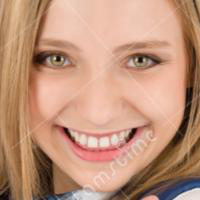
Age group: age 11-20